Old Jewish Cemetery, Prague

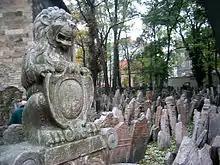
Lion – herald on gravestone of Hendl Bassevi.

Some gravestones about 1900;